Sai Jinhua

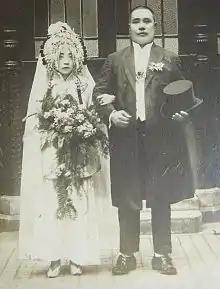
Sai Jinhua's marriage to Wei Sijiong in 1918

In 1903, along Shaanxi Lane, Sai Jinhua created a Nanban, or a southern prostitute troupe. She capitalized on the rumors of her romance with Waldersee and became very popular. In 1905 Fengling, a prostitute working under Sai Jinhua's direction, committed suicide, Authorities charged Sai Jinhua of torturing Fengling, causing her to commit suicide. She was placed in prison due to the charge and spent most of her funds having the charges reduced to manslaughter. Sai Jinhua was expelled from Beijing, and therefore banished to her hometown. In 1908 her daughter Deguan died.